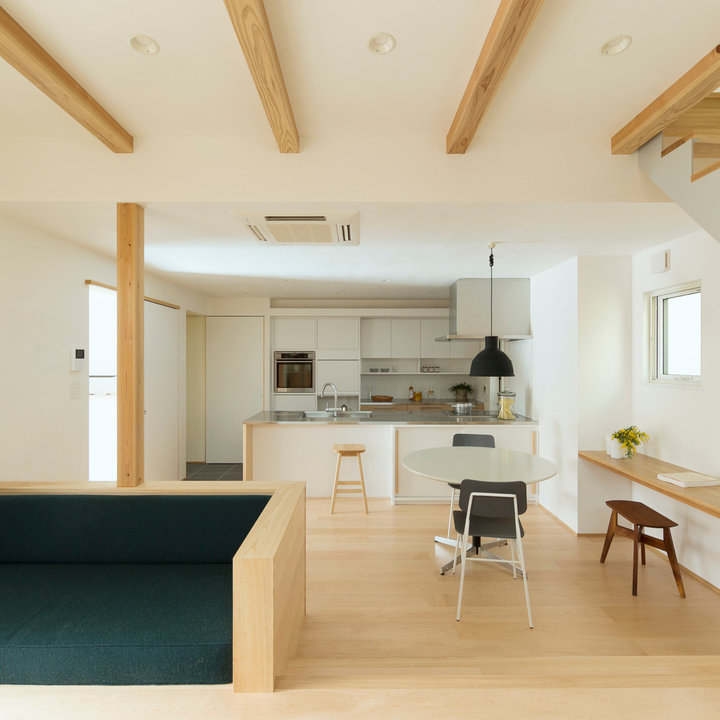
Style: Scandinavian